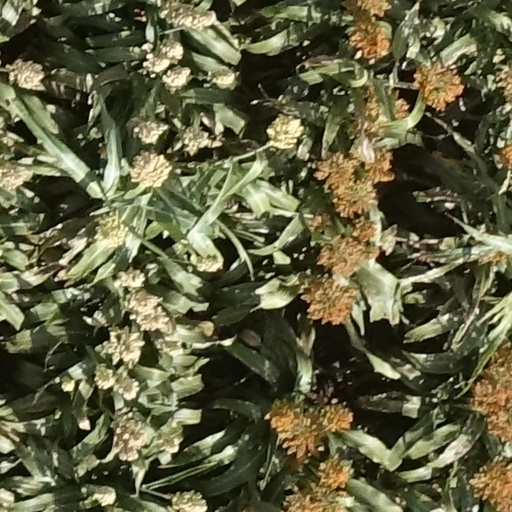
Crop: sorghum